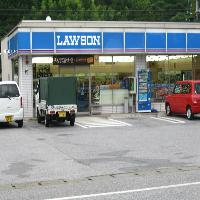
Weather: cloudy or overcast